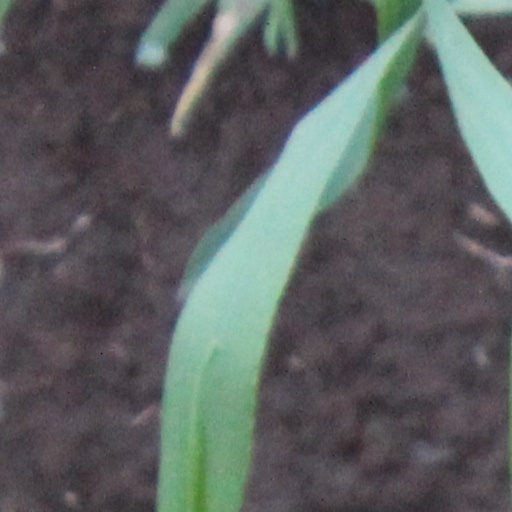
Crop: wheat